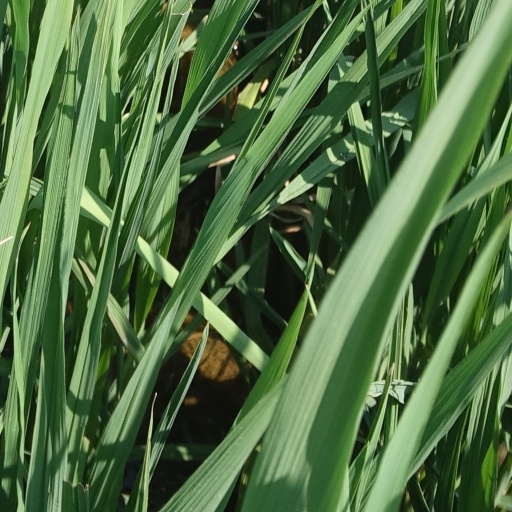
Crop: rice